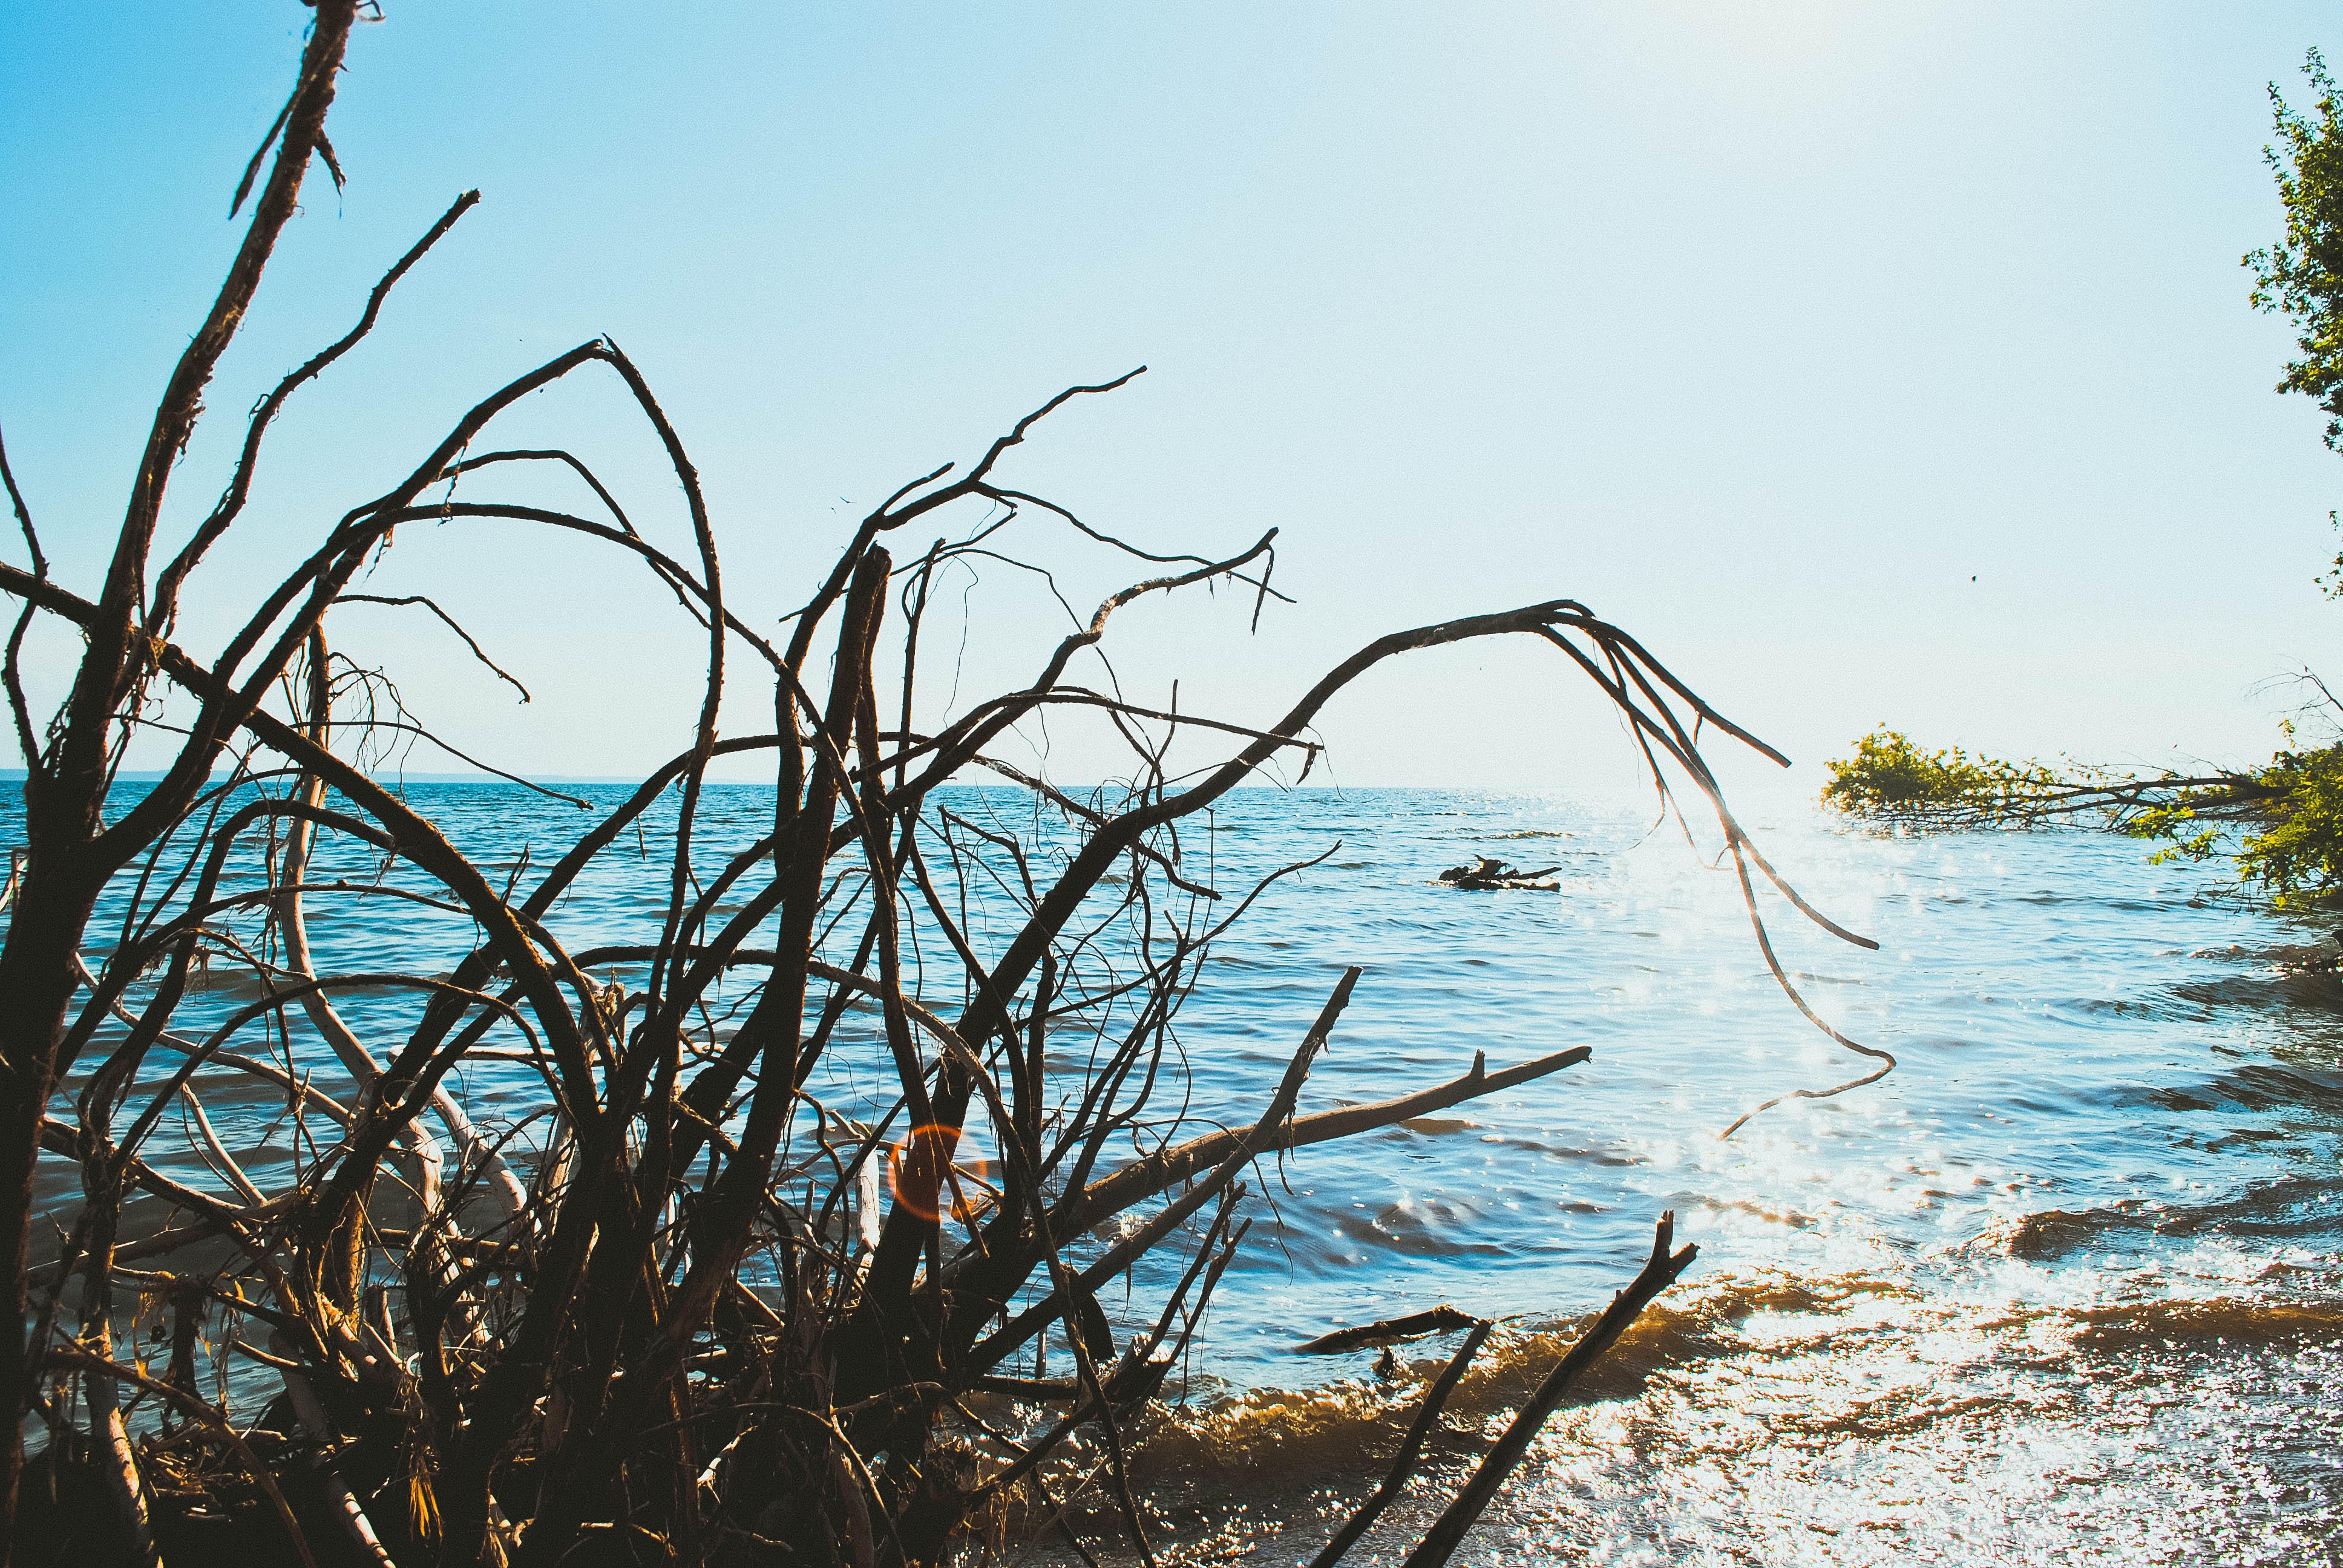
beach, landscape, sea, coast, tree, water, nature, grass, sand, ocean, branch, sunlight, morning, shore, wind, grass family, woody plant, arecales